Solar irradiance

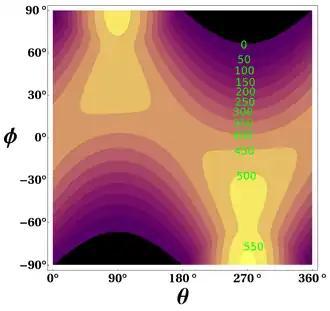
formula_6, the theoretical daily-average irradiation at the top of the atmosphere, where "θ" is the polar angle of the Earth's orbit, and "θ" = 0 at the March equinox, and "θ" = 90° at the June solstice; "φ" is the latitude of the Earth. The calculation assumed conditions appropriate for 2000A.D.: a solar constant of "S" = 1367 Wm, obliquity of "ε" = 23.4398°, longitude of perihelion of ϖ = 282.895°, eccentricity "e" = 0.016704. Contour labels (green) are in units of Wm.

The separation of Earth from the Sun can be denoted and the mean distance can be denoted , approximately The solar constant is denoted . The solar flux density (insolation) onto a plane tangent to the sphere of the Earth, but above the bulk of the atmosphere (elevation 100 km or greater) is: